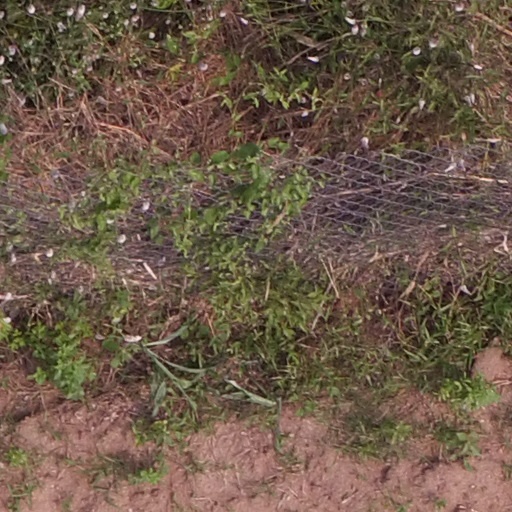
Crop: maize; corn